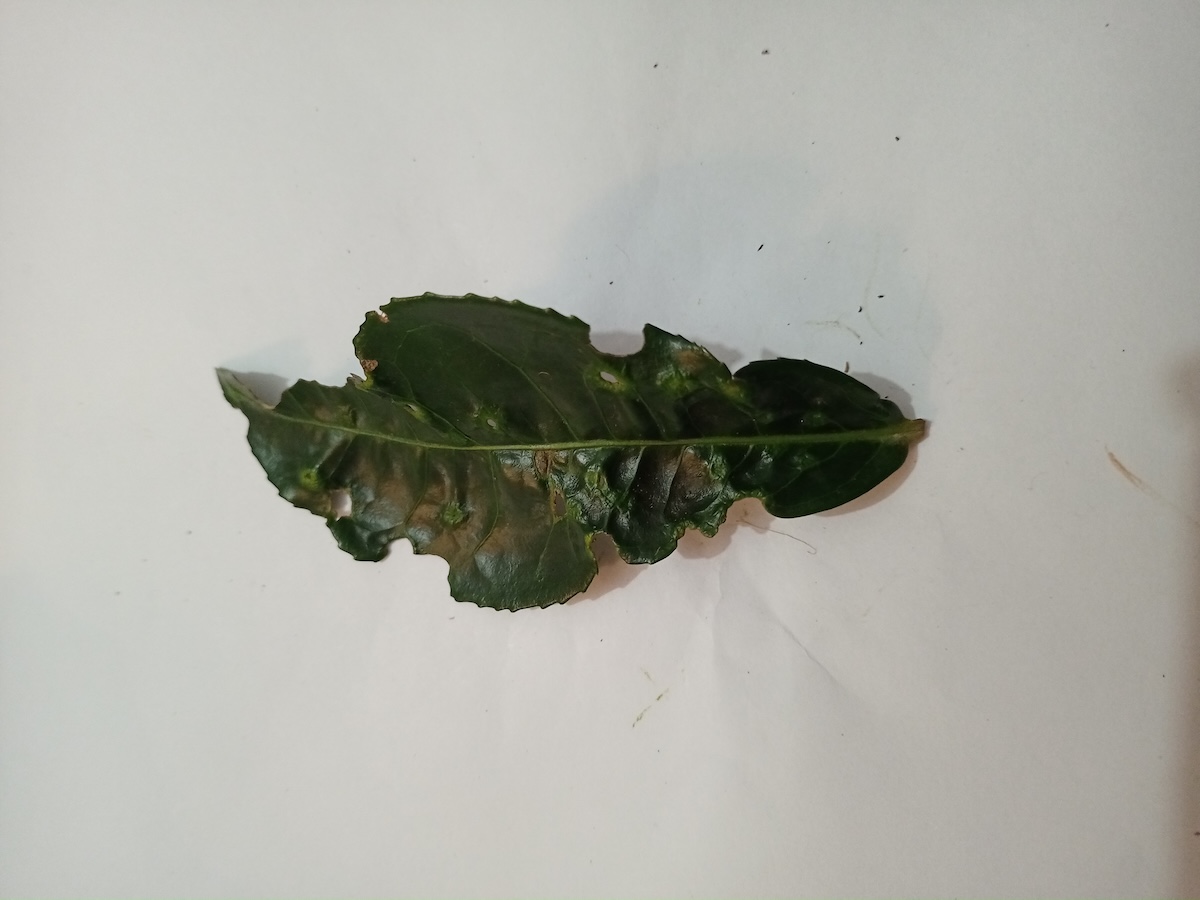
Label: Green mirid bug